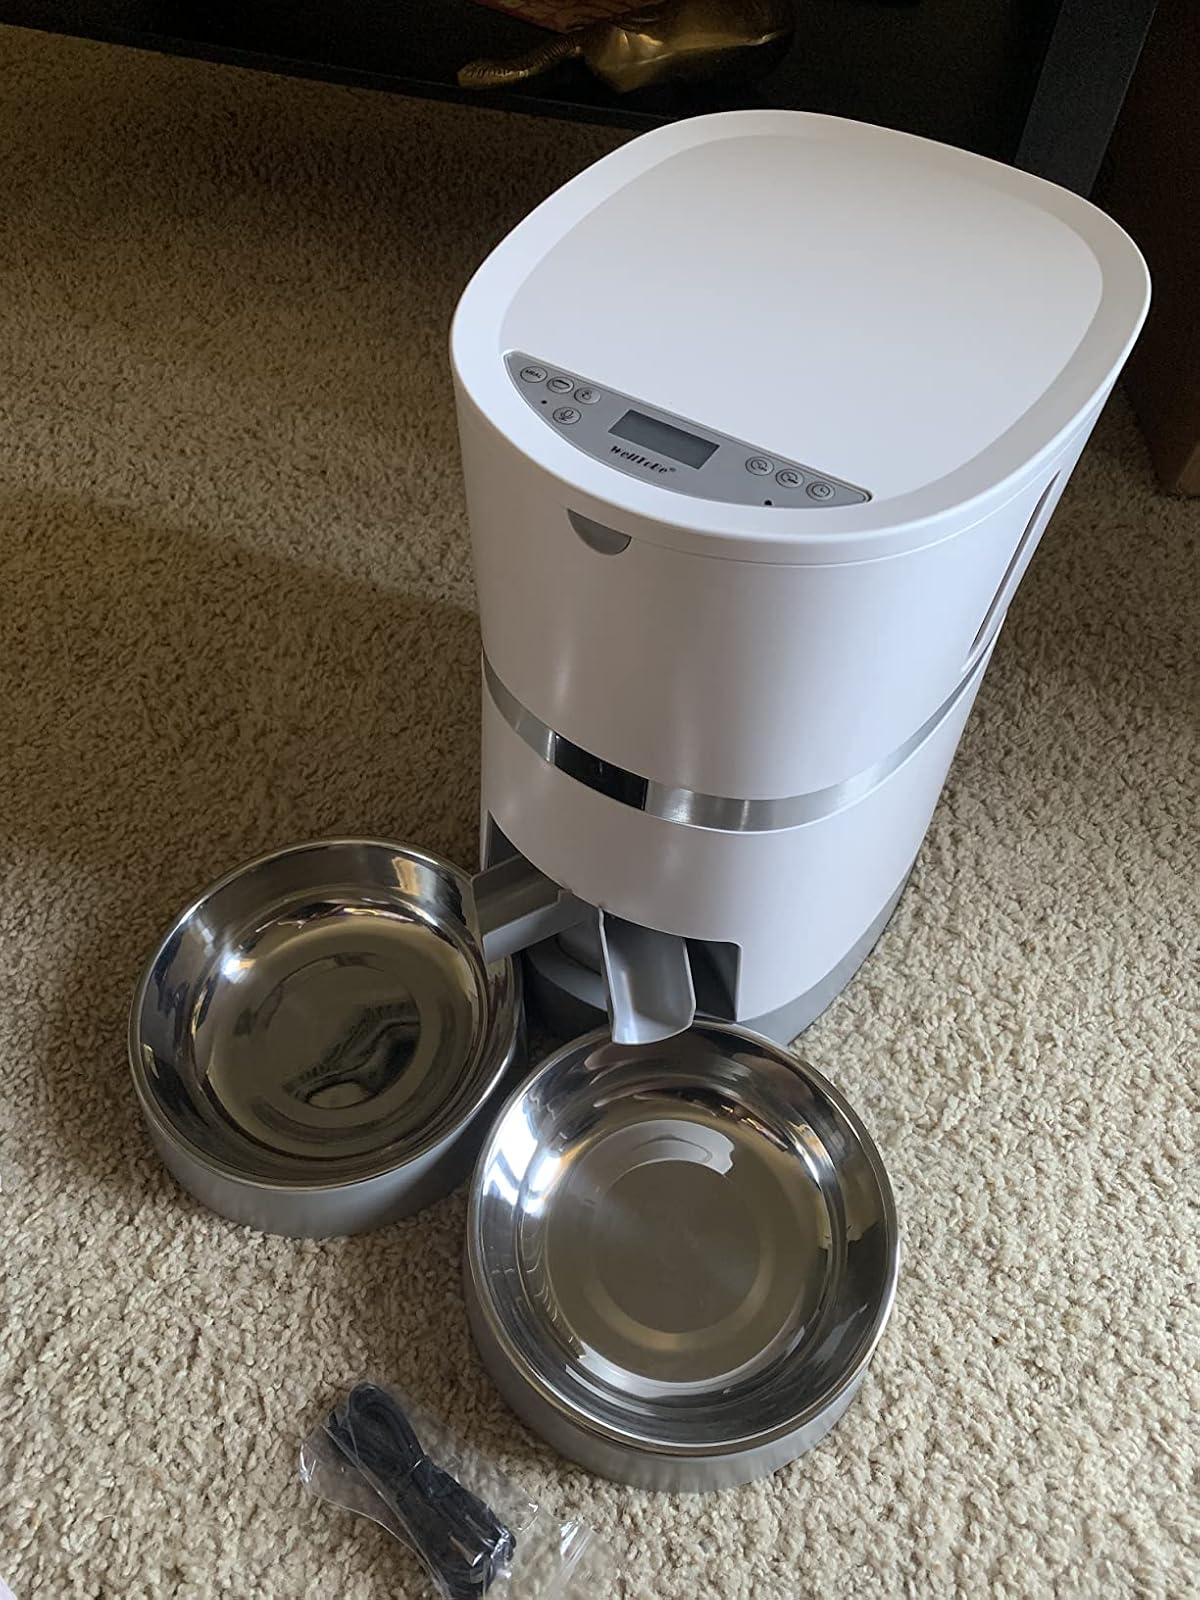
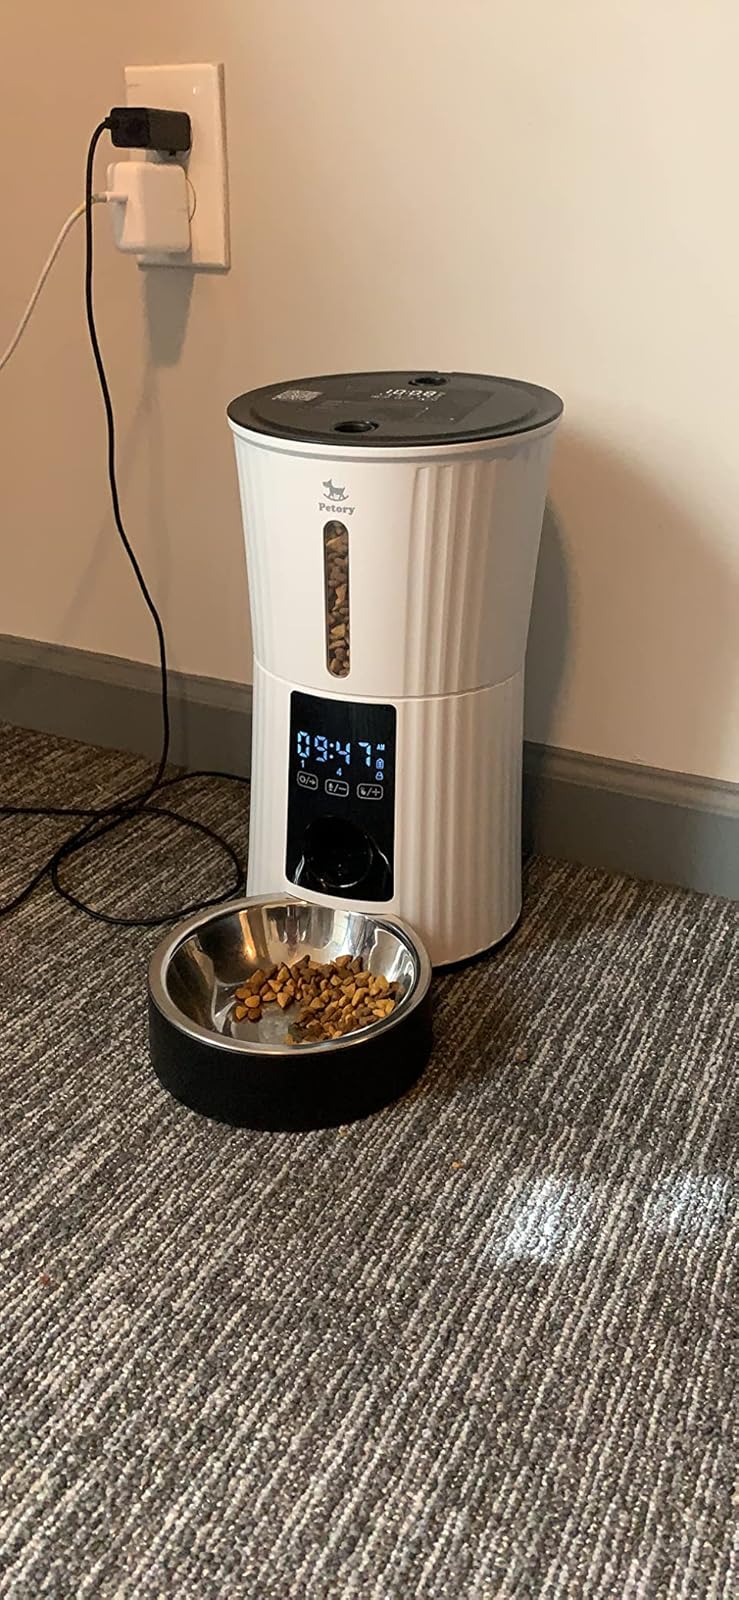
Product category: items_feeder
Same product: no